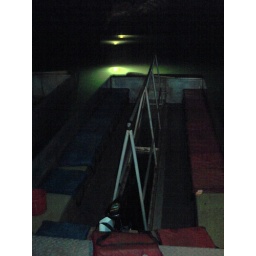
The wonderful boat that takes you on a short loop around the underground lake at the Lost Sea in TN.